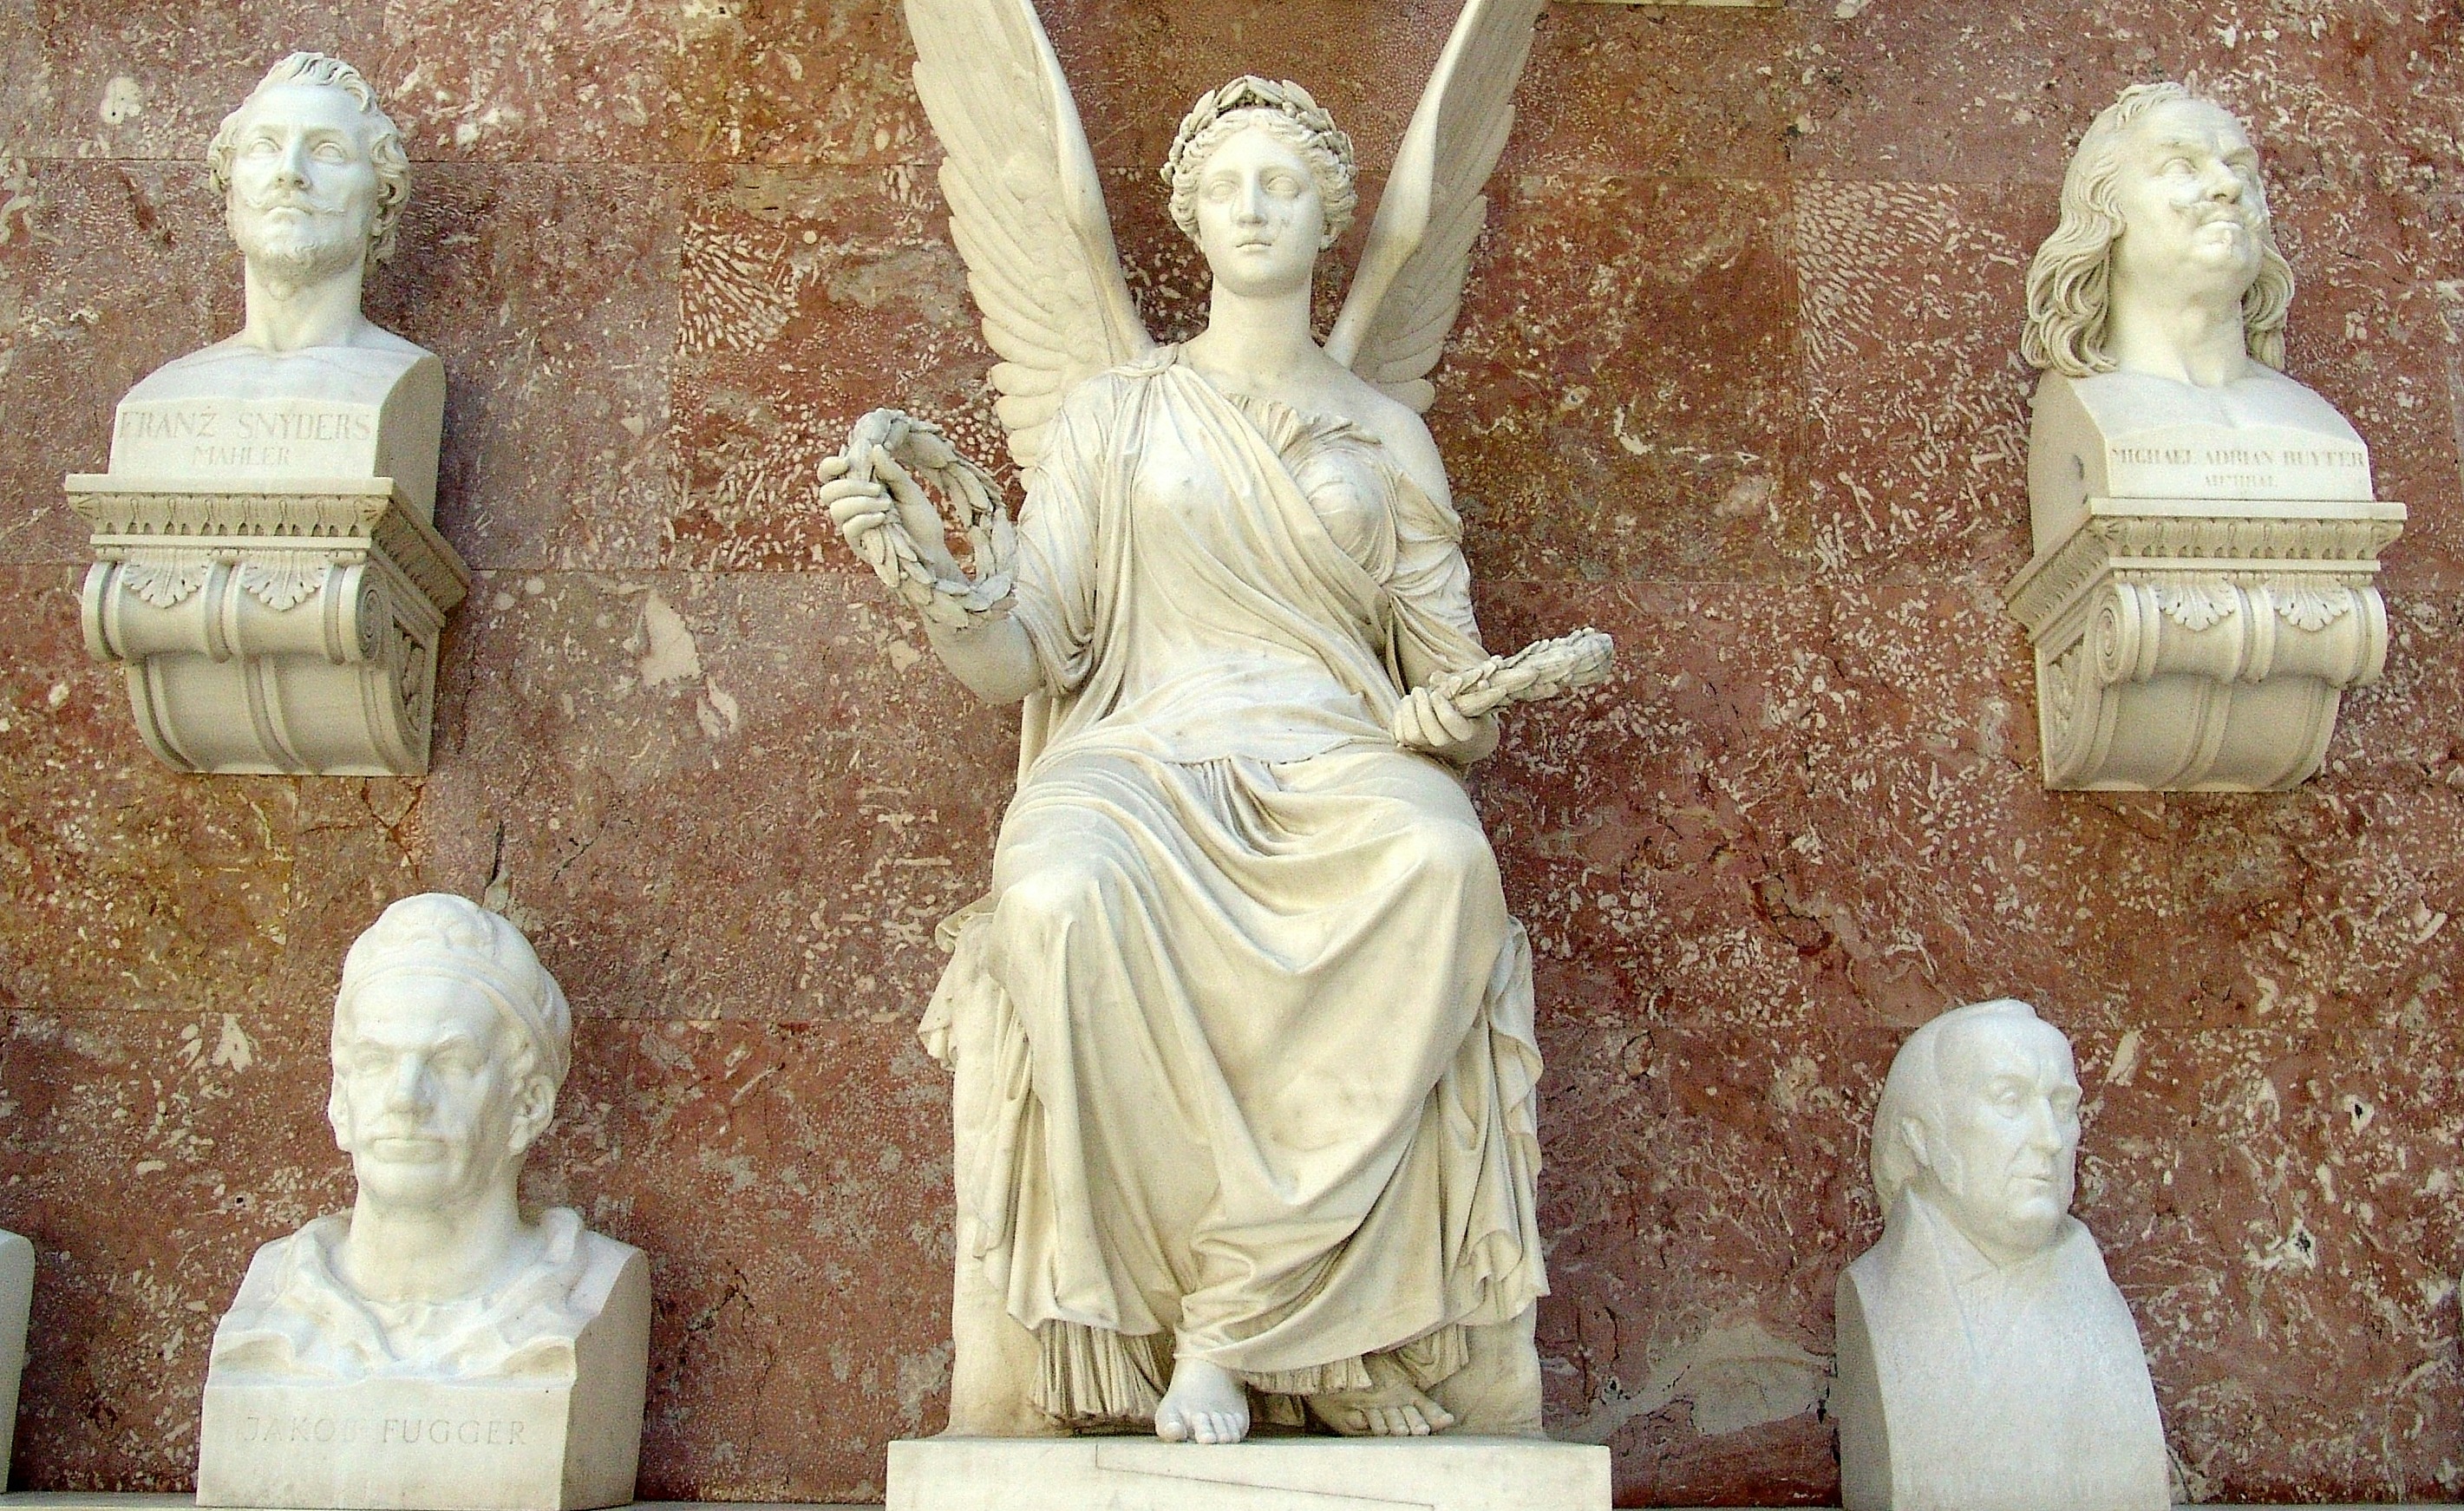
monument, statue, religion, sculpture, angel, art, figure, temple, carving, goddess, stone carving, ancient history, classical sculpture